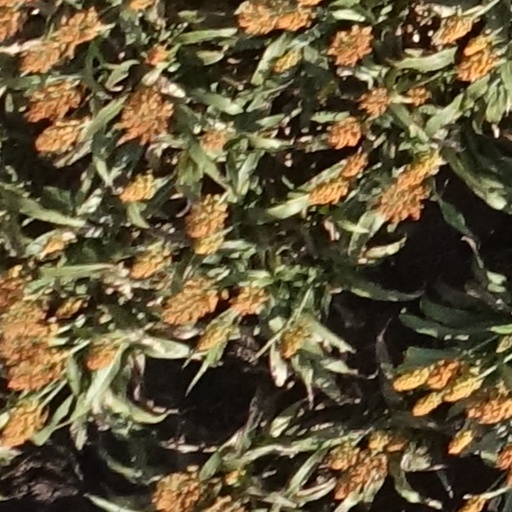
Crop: sorghum